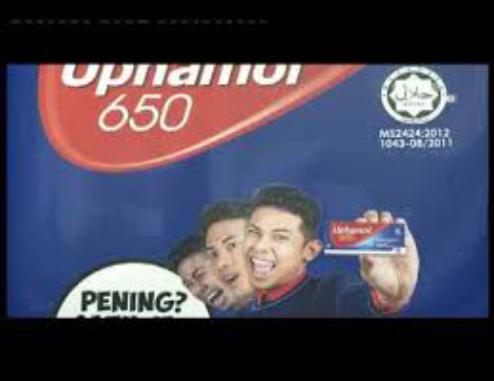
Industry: Medical